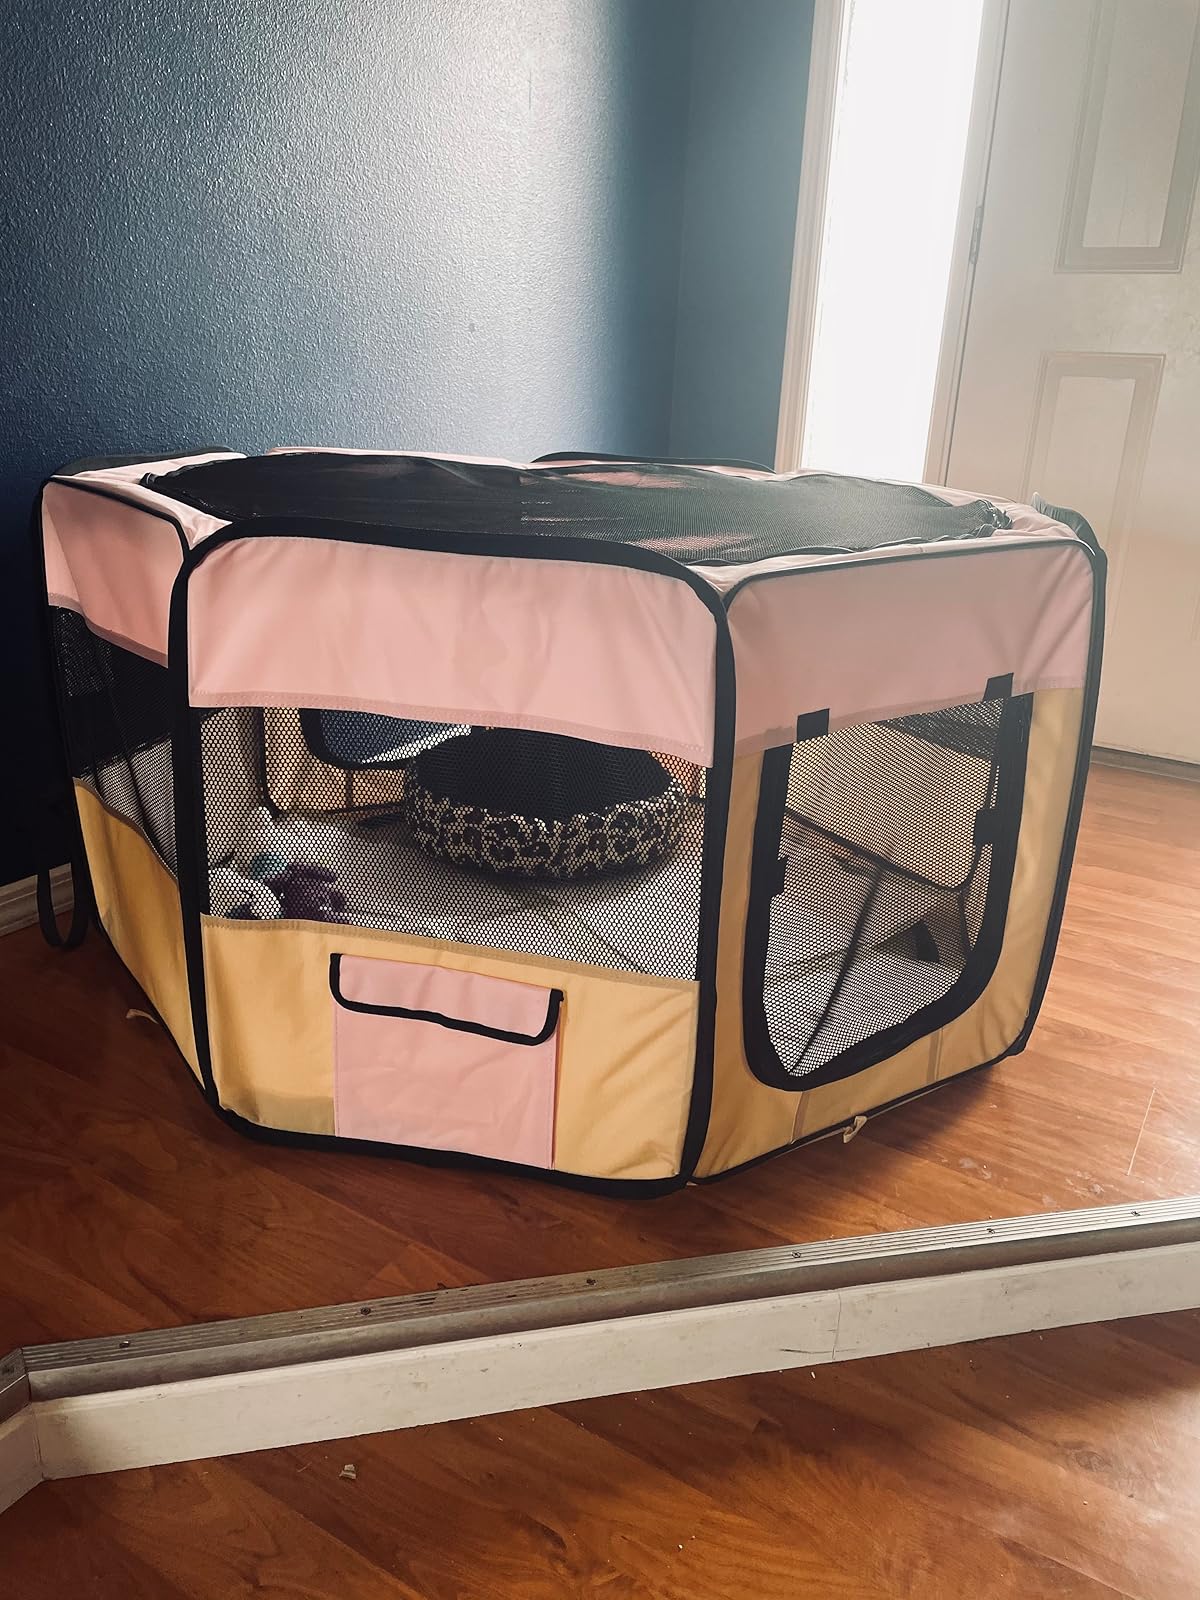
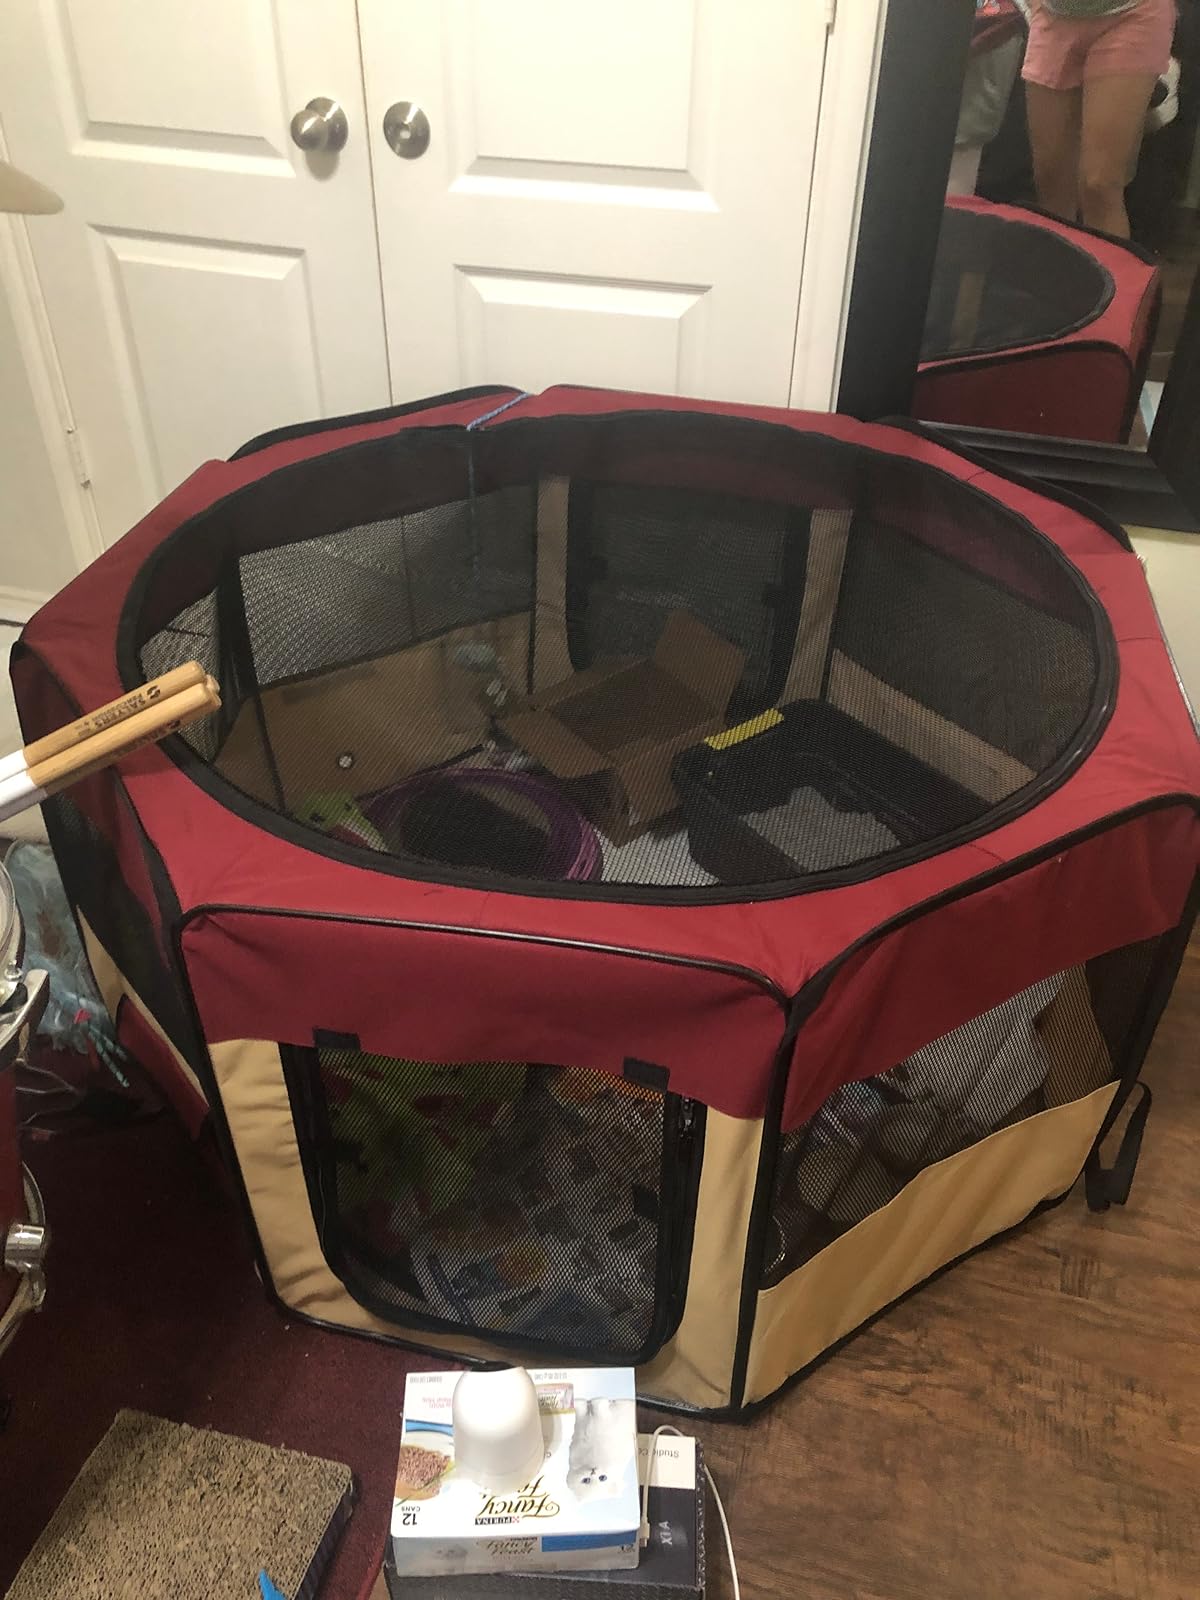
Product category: items_kennel
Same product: no